J A Pye (Oxford) Ltd v Graham

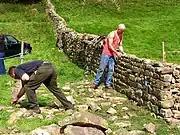

J A Pye (Oxford) Ltd and Others v Graham and another [2002] is an English land law judgment from the final court of appeal at the time, the House of Lords, on adverse possession.